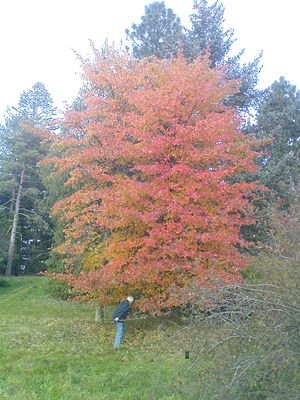
Arboretet (Hørsholm)
Efterårsfarver i Arboretet
Arboretet er en botanisk have kombineret med forskning og uddannelse, der ligger i Hørsholm. Arboretet er en enhed under Skov & Landskab ved Det Biovidenskabelige Fakultet for Fødevarer, Veterinærmedicin og Naturressourcer, Københavns Universitet. Plantesamlingen rummer ca. 2.000 arter og er den største samling af planter og træer i Danmark. Grundlagt i 1936